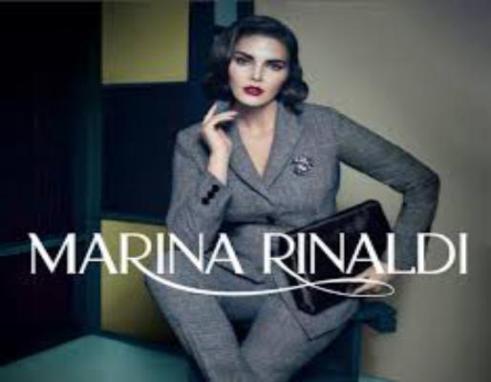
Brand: marina rinaldi
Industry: Clothes